Italian language in Croatia

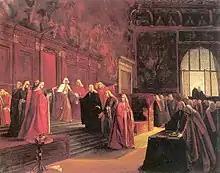
A portrait painting the fall of the Republic of Venice (1797): the abdication of the last Doge, Ludovico Manin

After the fall of Napoleon (1814), Istria, Kvarner and Dalmatia were annexed to the Austrian Empire. Many Istrian Italians and Dalmatian Italians looked with sympathy towards the Risorgimento movement that fought for the unification of Italy. However, after the Third Italian War of Independence (1866), when the Veneto and Friuli regions were ceded by the Austrians to the newly formed Kingdom Italy, Istria and Dalmatia remained part of the Austro-Hungarian Empire, together with other Italian-speaking areas on the eastern Adriatic. This triggered the gradual rise of Italian irredentism among many Italians in Istria, Kvarner and Dalmatia, who demanded the unification of the Julian March, Kvarner and Dalmatia with Italy. The Italians in Istria, Kvarner and Dalmatia supported the Italian Risorgimento: as a consequence, the Austrians saw the Italians as enemies and favored the Slav communities of Istria, Kvarner and Dalmatia.